Otto Sverdrup

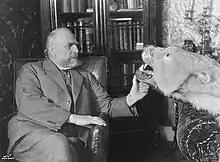
Sverdrup in 1928.

The last years of his life he lived in Sandvika, at the property Homewood on a hill overlooking the town. He died in November 1930. A statue of Sverdrup was erected in Steinkjer in 1957, and in 1999 a statue of Sverdrup was erected in Sandvika, in the square named after him, "Otto Sverdrups plass". In 2008, the Royal Norwegian Navy commissioned the HNoMS Otto Sverdrup, a Nansen class frigate, in honor of the mariner and explorer.